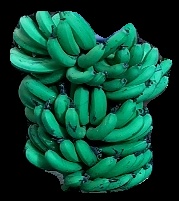
Variety: pachbale
Grade: grade3